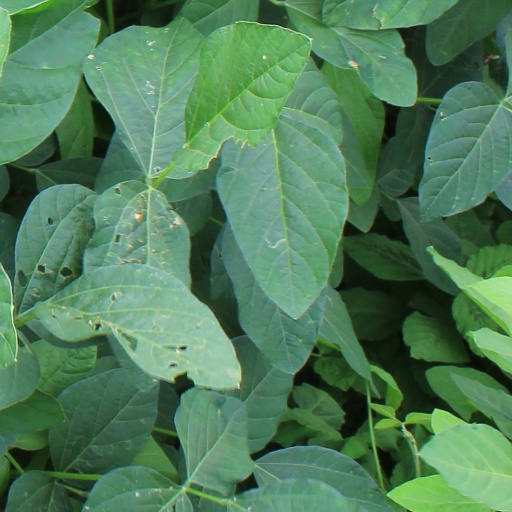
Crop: soybean